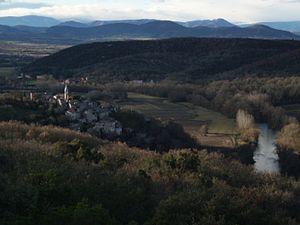
Tharaux est une commune française située dans le département du Gard en région Occitanie.